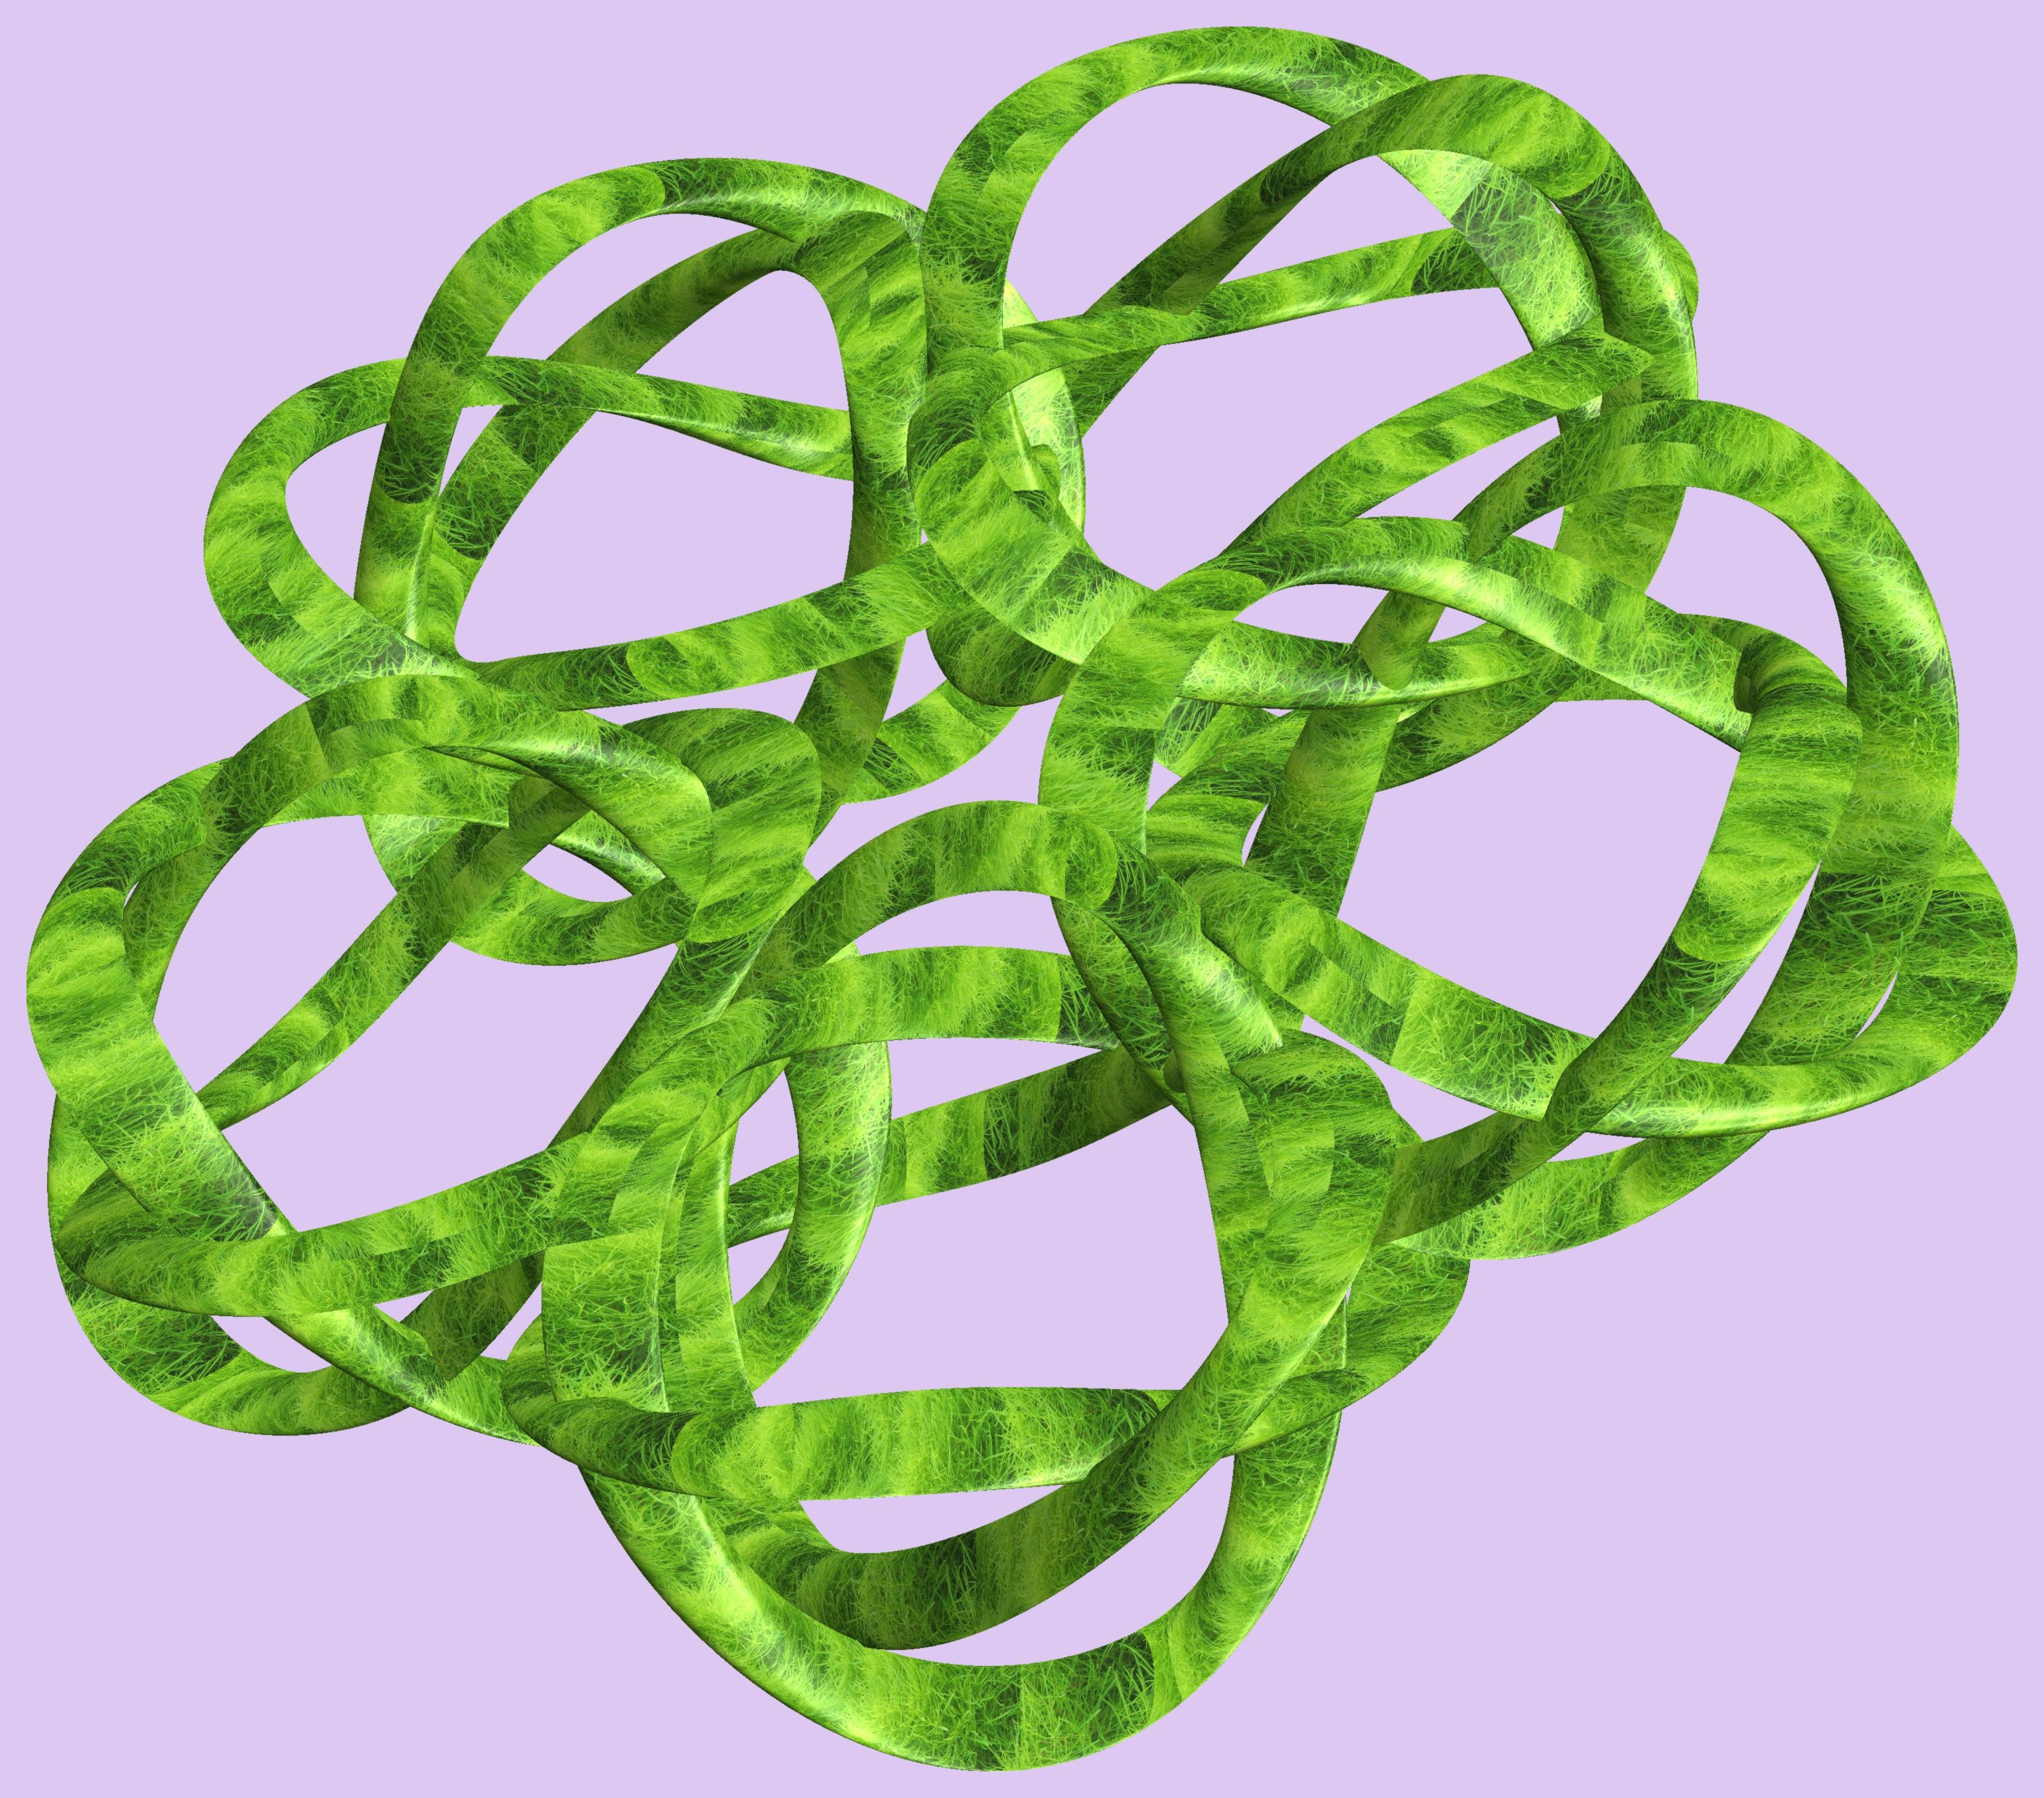
structure, texture, pattern, green, circle, font, cool image, figure, design, symmetry, 3d, graphic, knot, mathematica, cg, parametricplot3d, code, program, algorithm, abstruct, mapping